Calliophis nigrescens

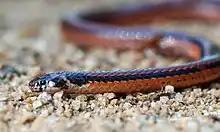
From Western Ghats of Kerala

This species comprises several colour varieties, which are connected by insensible gradations; in all the head and nape are black, with an oblique yellow band, sometimes broken up into spots, on each side from the parietals to behind the angle of the mouth, and the upper lip is yellow in front of and behind the eye; lower parts uniform red.